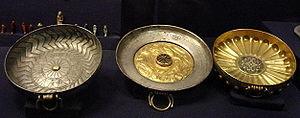
Oundjebaoundjed est un haut dignitaire de la cour royale de Psousennès Iᵉʳ au début de la XXIᵉ dynastie.
NRT III est le tombeau que Psousennès Iᵉʳ s’est fait aménager dans la nécropole royale de Tanis.